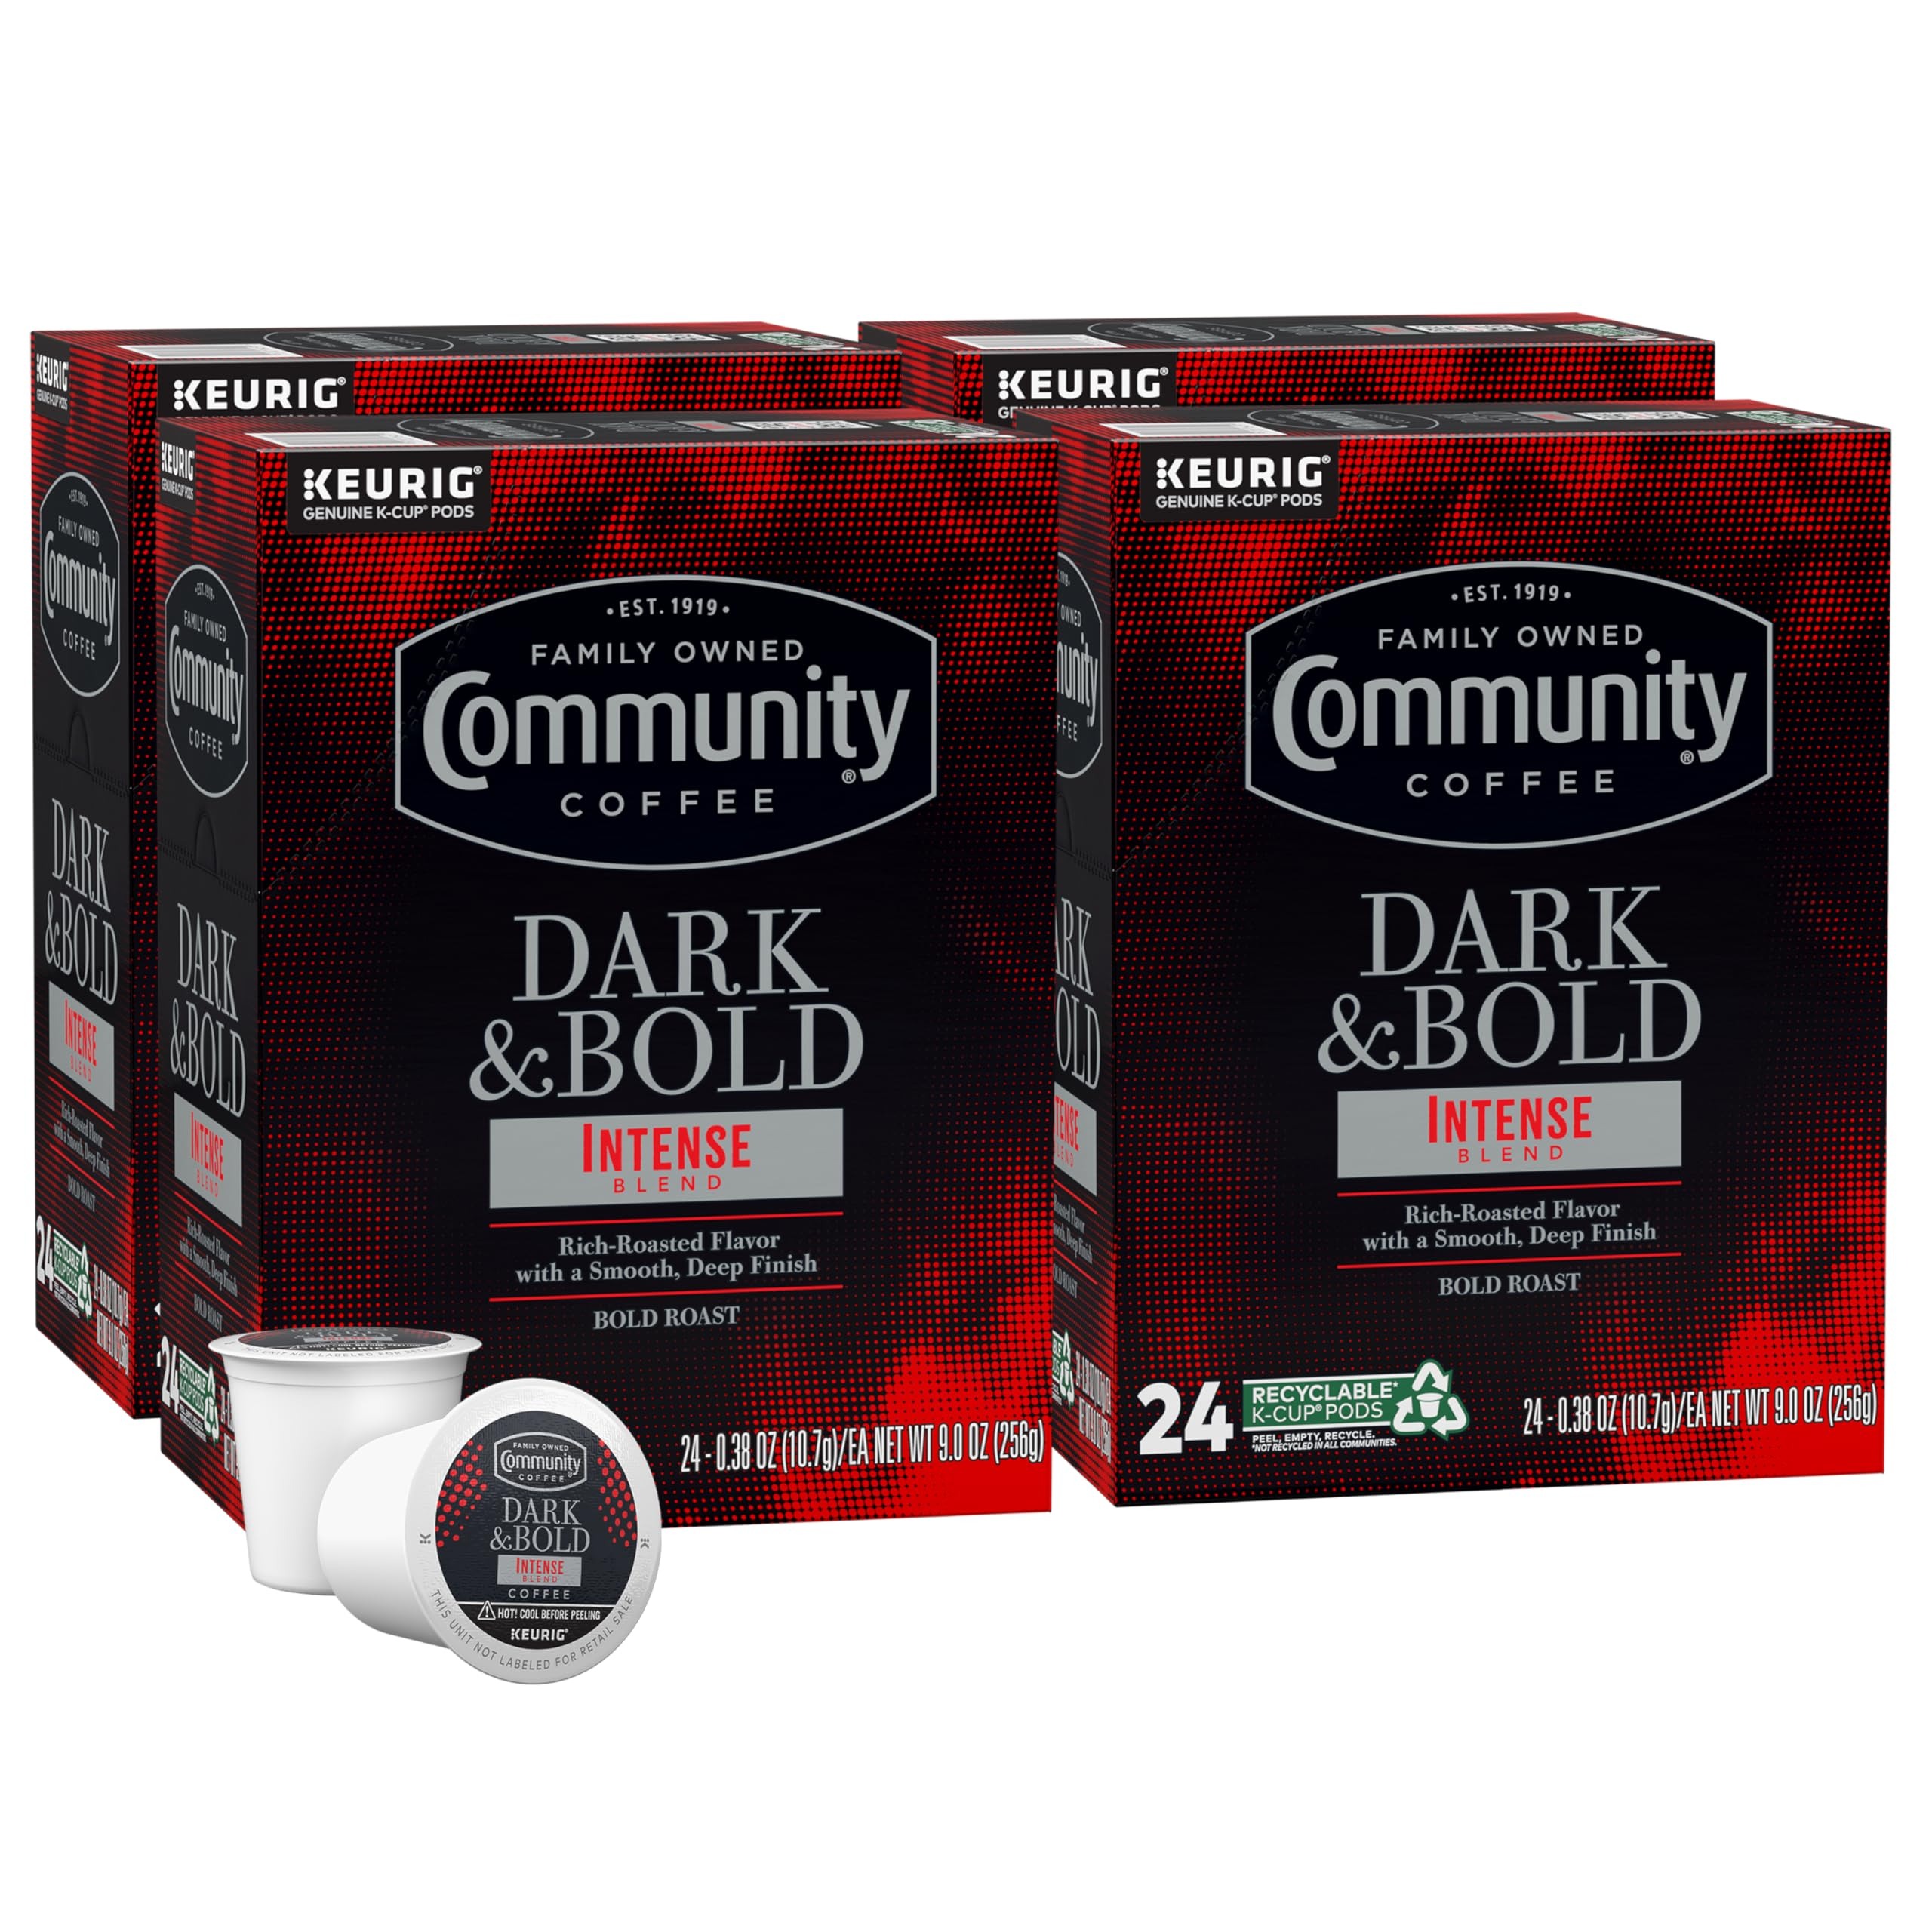
Item Name: Community Coffee Dark & Bold Intense Blend 96 Count Coffee Pods, Compatible with Keurig 2.0 K-Cup Brewers, 24 count (Pack of 4)
Bullet Point 1: ABOUT DARK & BOLD INTENSE BLEND: This dark roast has rich-roasted flavor and a fragrant aroma, followed by a smooth finish to start your day right
Bullet Point 2: COFFEE WITH HEART: We strive to make a positive impact on people’s lives — and the communities they call home — by giving back to our military and veterans, teachers, first responders and more
Bullet Point 3: RESPONSIBLY SOURCED: We promote stability in the coffee supply chain from soil to cup, partnering with Conservation International, World Coffee Research and others to ensure a sustainable future
Bullet Point 4: QUALITY YOU CAN TRUST: We have over 100 years of experience sourcing, roasting and blending premium coffees
Bullet Point 5: A FAMILY BUSINESS SINCE 1919: Family means more than being family-owned for over 100 years: it’s our generational employees, partnerships with coffee farms and people who welcome us into their homes
Value: 96.0
Unit: Count

Price: 23.2